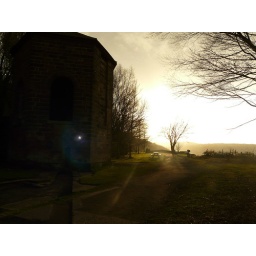
sheep pasture incline winding house in the evening sun I